History of Canadian currencies

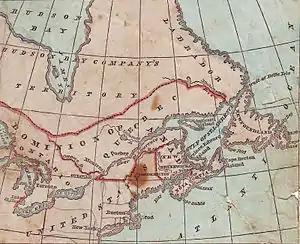
Canada in 1867

In 1860, Nova Scotia adopted a system of decimalization, and set the exchange rates for British currency as well as other coins. The provincial government was authorised to obtain coins in cents, and the unit of account for the government was to be in dollars and cents. All court judgments were to be issued in dollars and cents. However, since the Nova Scotia legislation set the exchange rate as £1 equal to $5, the Nova Scotia system was not compatible with the Canadian and New Brunswick systems, which gave a slightly lower value to the pound. Nova Scotia also ordered coins from the Royal Mint in 1860, but like New Brunswick, the first shipment of Nova Scotia coins did not arrive until 1862.